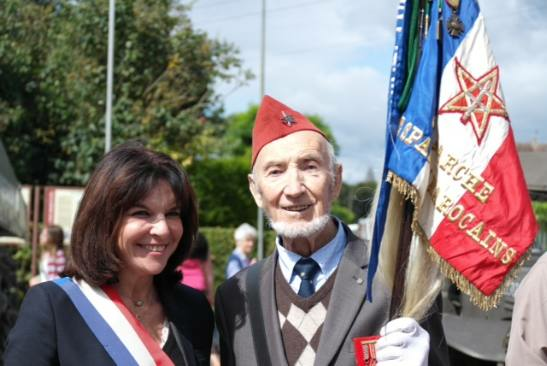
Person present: Yes